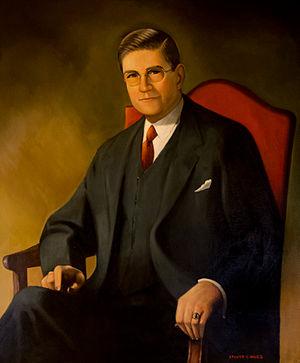
Voici la liste des gouverneurs de la colonie puis de l'État du Rhode Island.